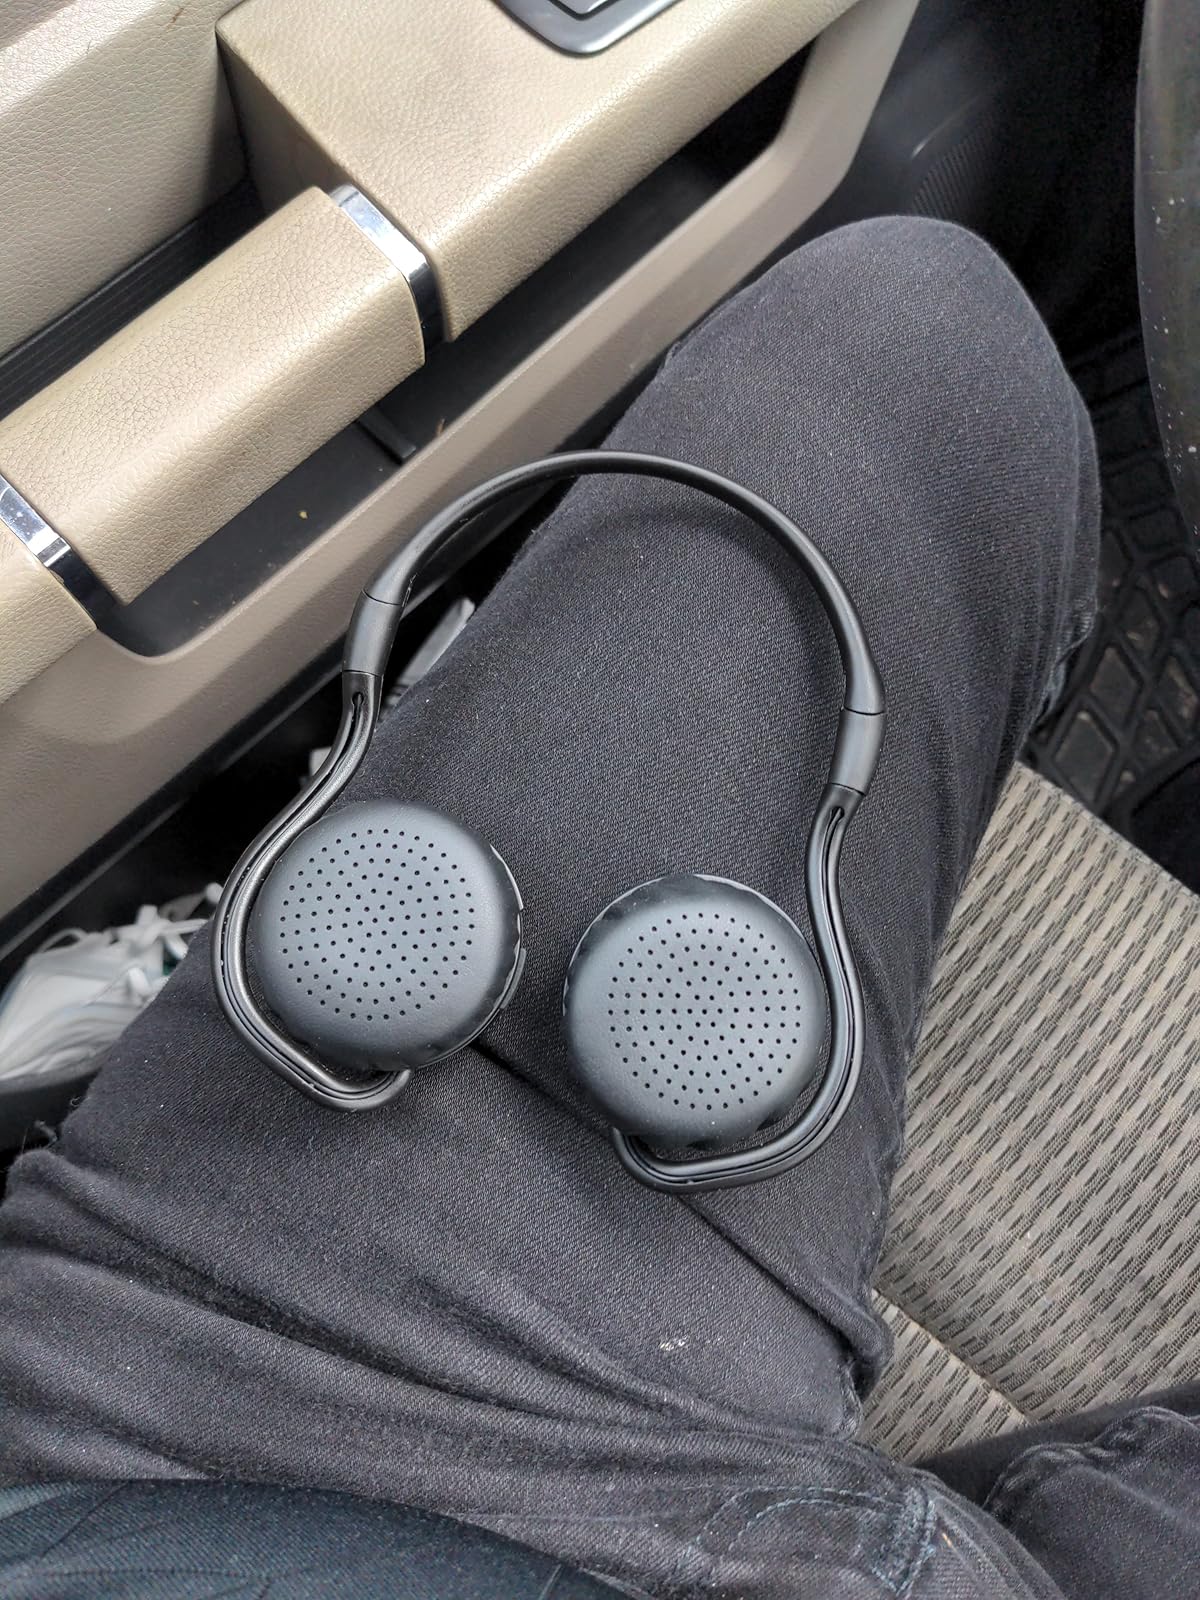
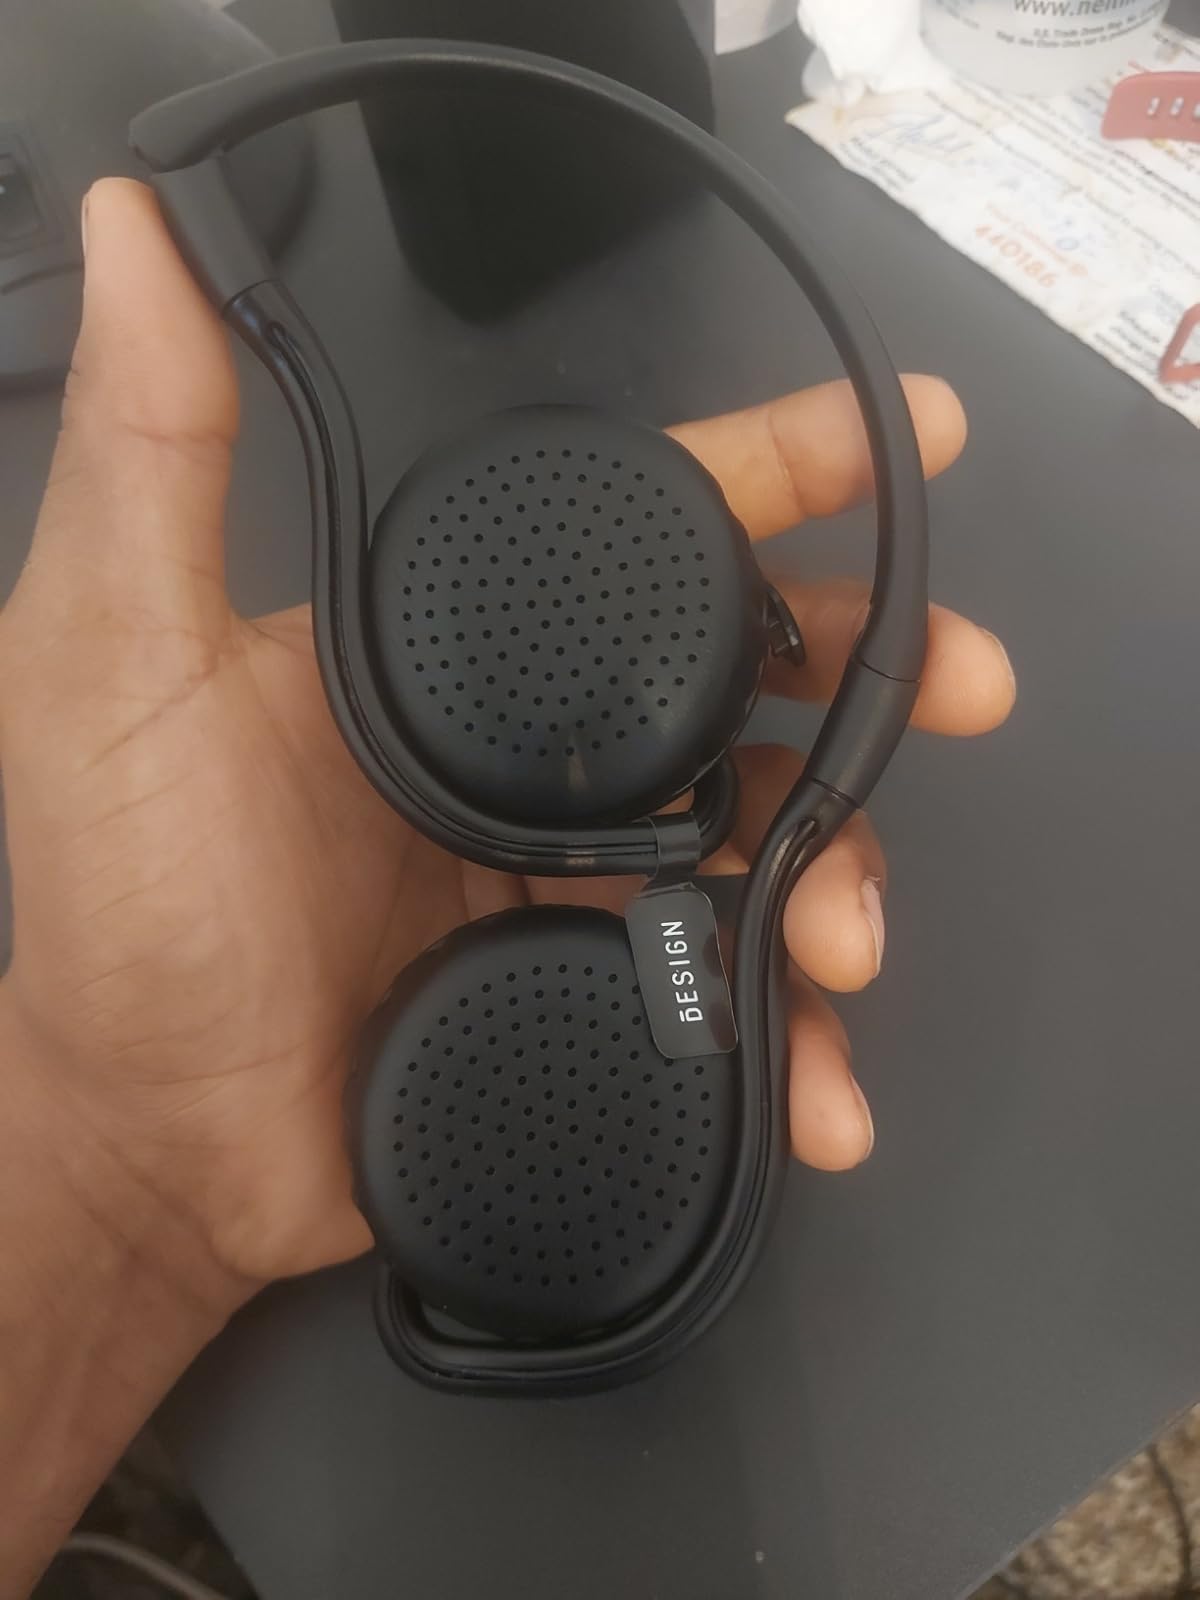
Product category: headphones
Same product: yes